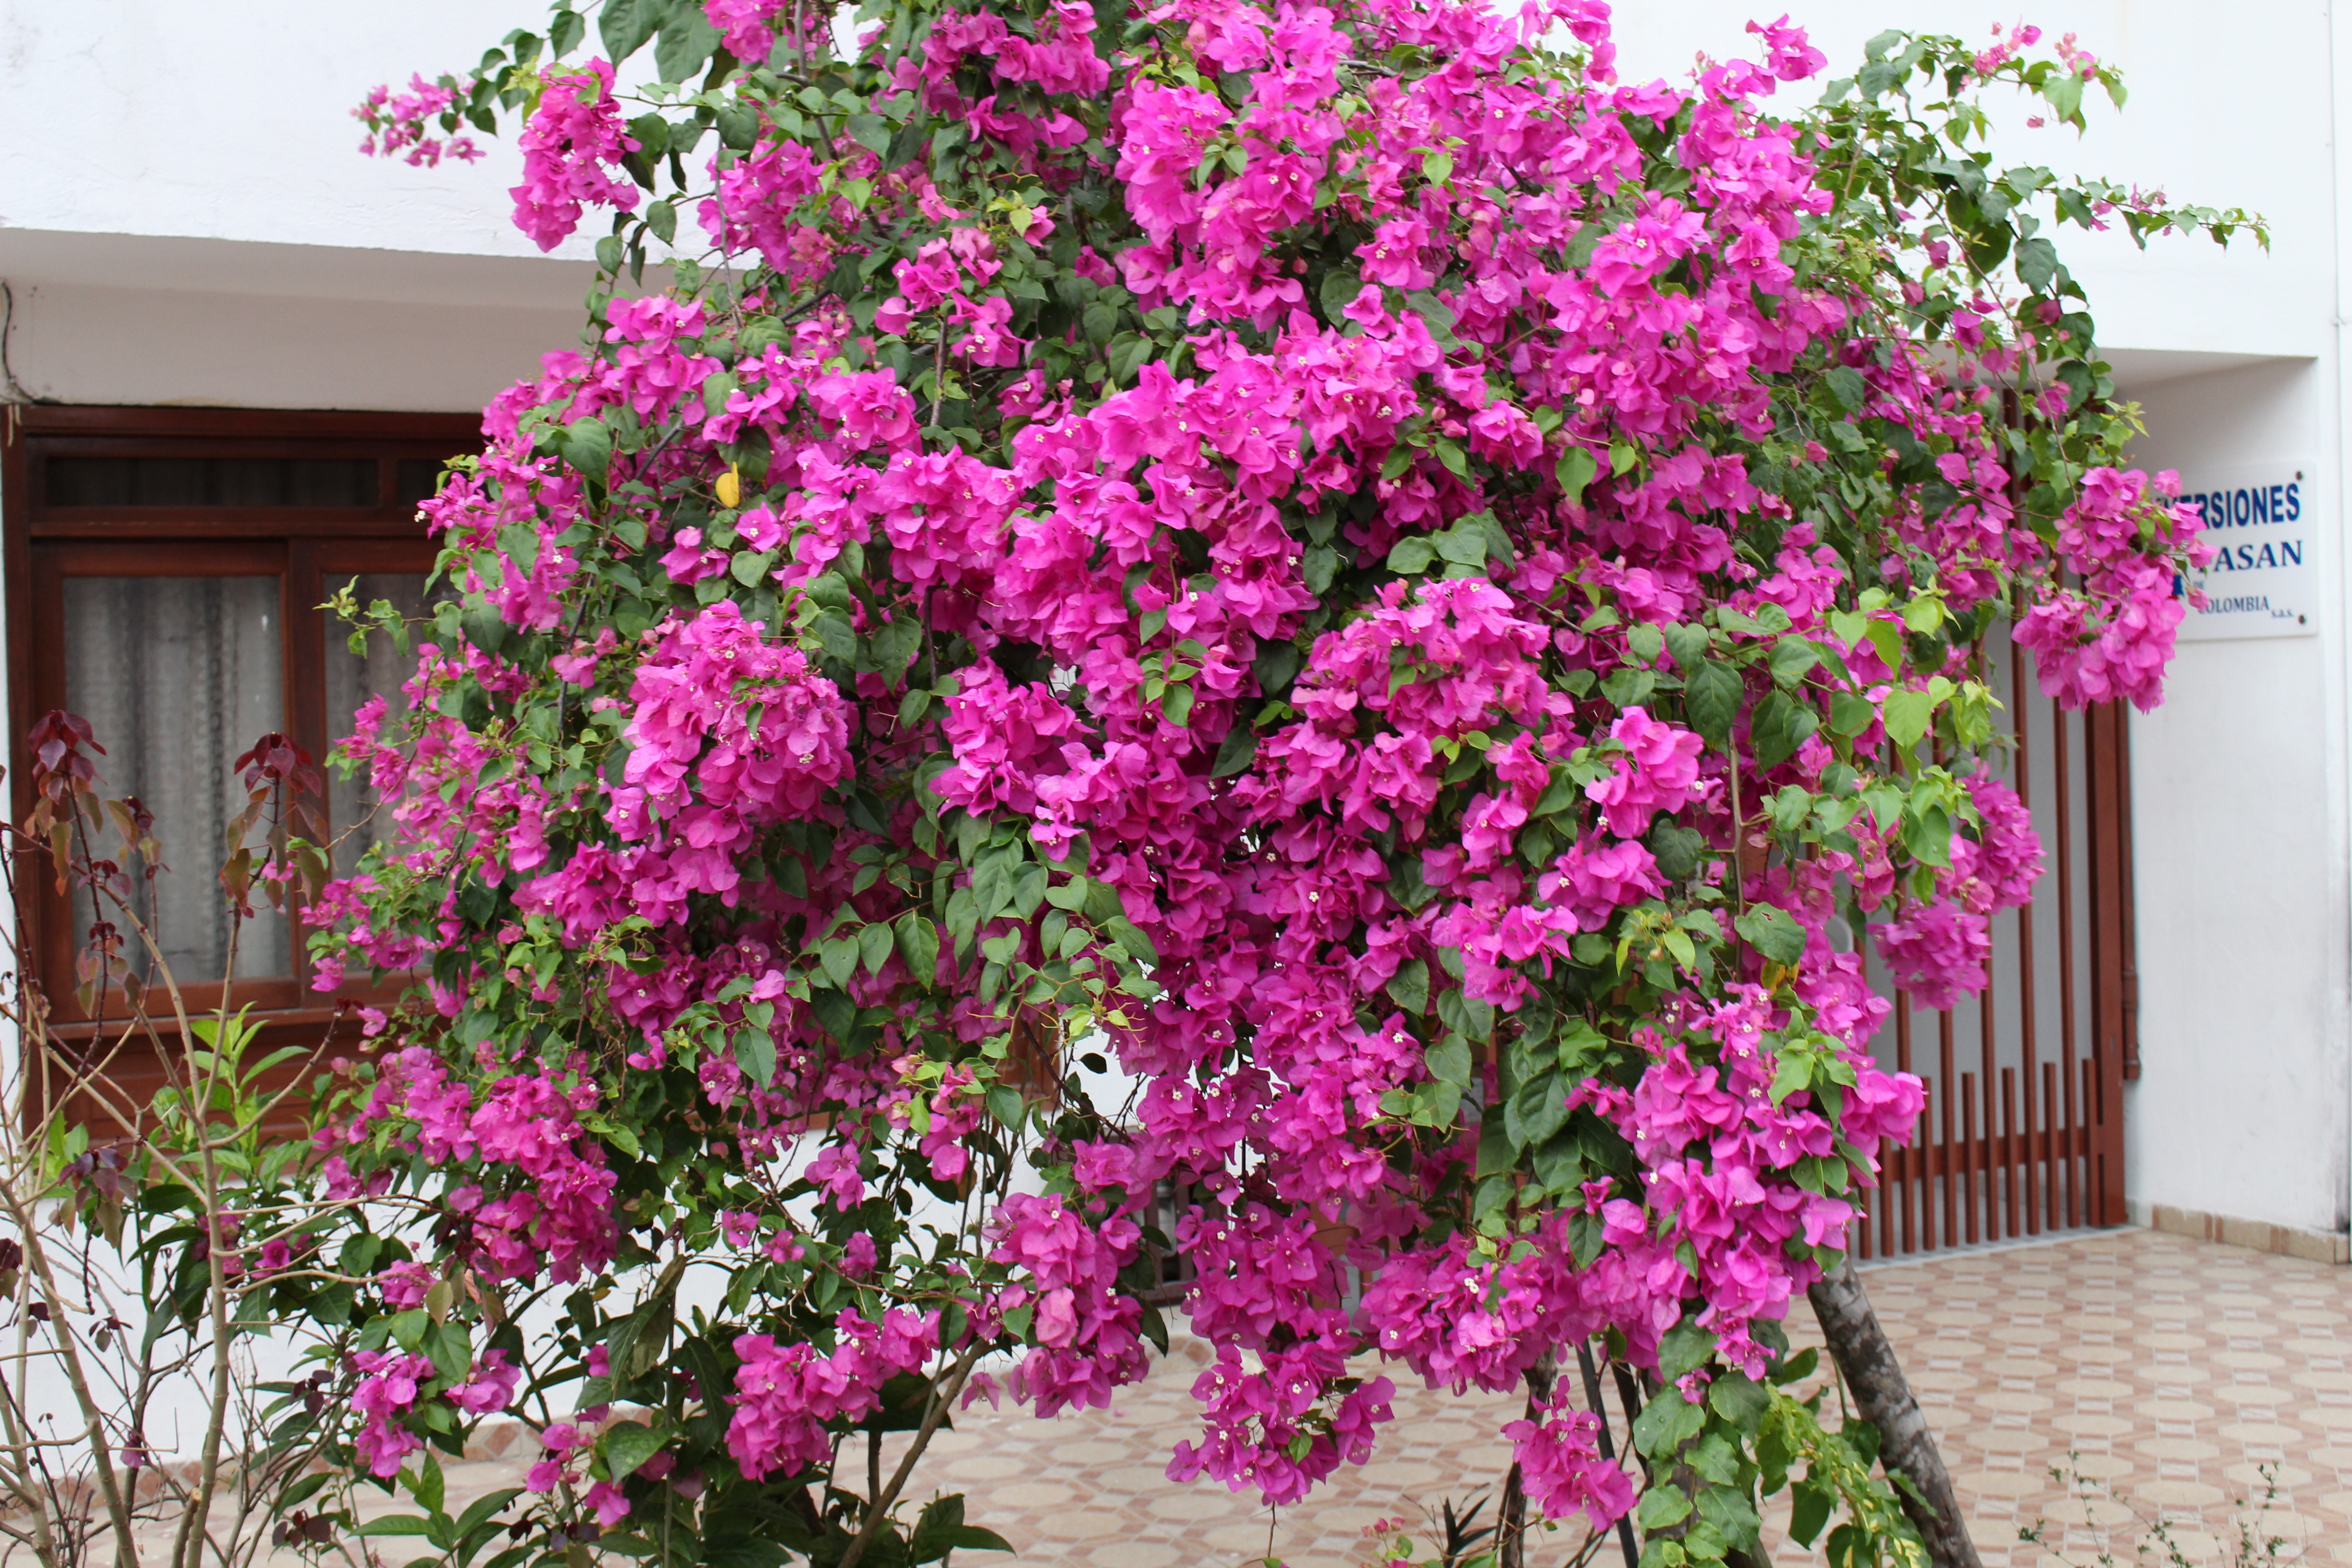
plant, flower, flowers, shrub, rhododendron, lilac, azalea, flowering plant, woody plant, land plant, bugambil